Song of the hoe

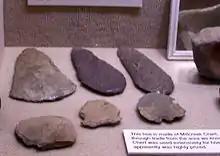
Late Mississippian hoes, similar in appearance to the first Near Eastern hoes.

The Song of the hoe, sometimes also known as the Creation of the pickaxe or the Praise of the pickaxe, is a Sumerian creation myth, written on clay tablets from the last century of the 3rd millennium BCE.